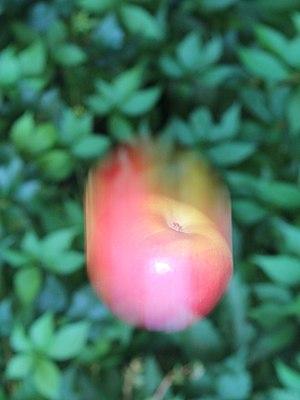
Pomme qui tombe.